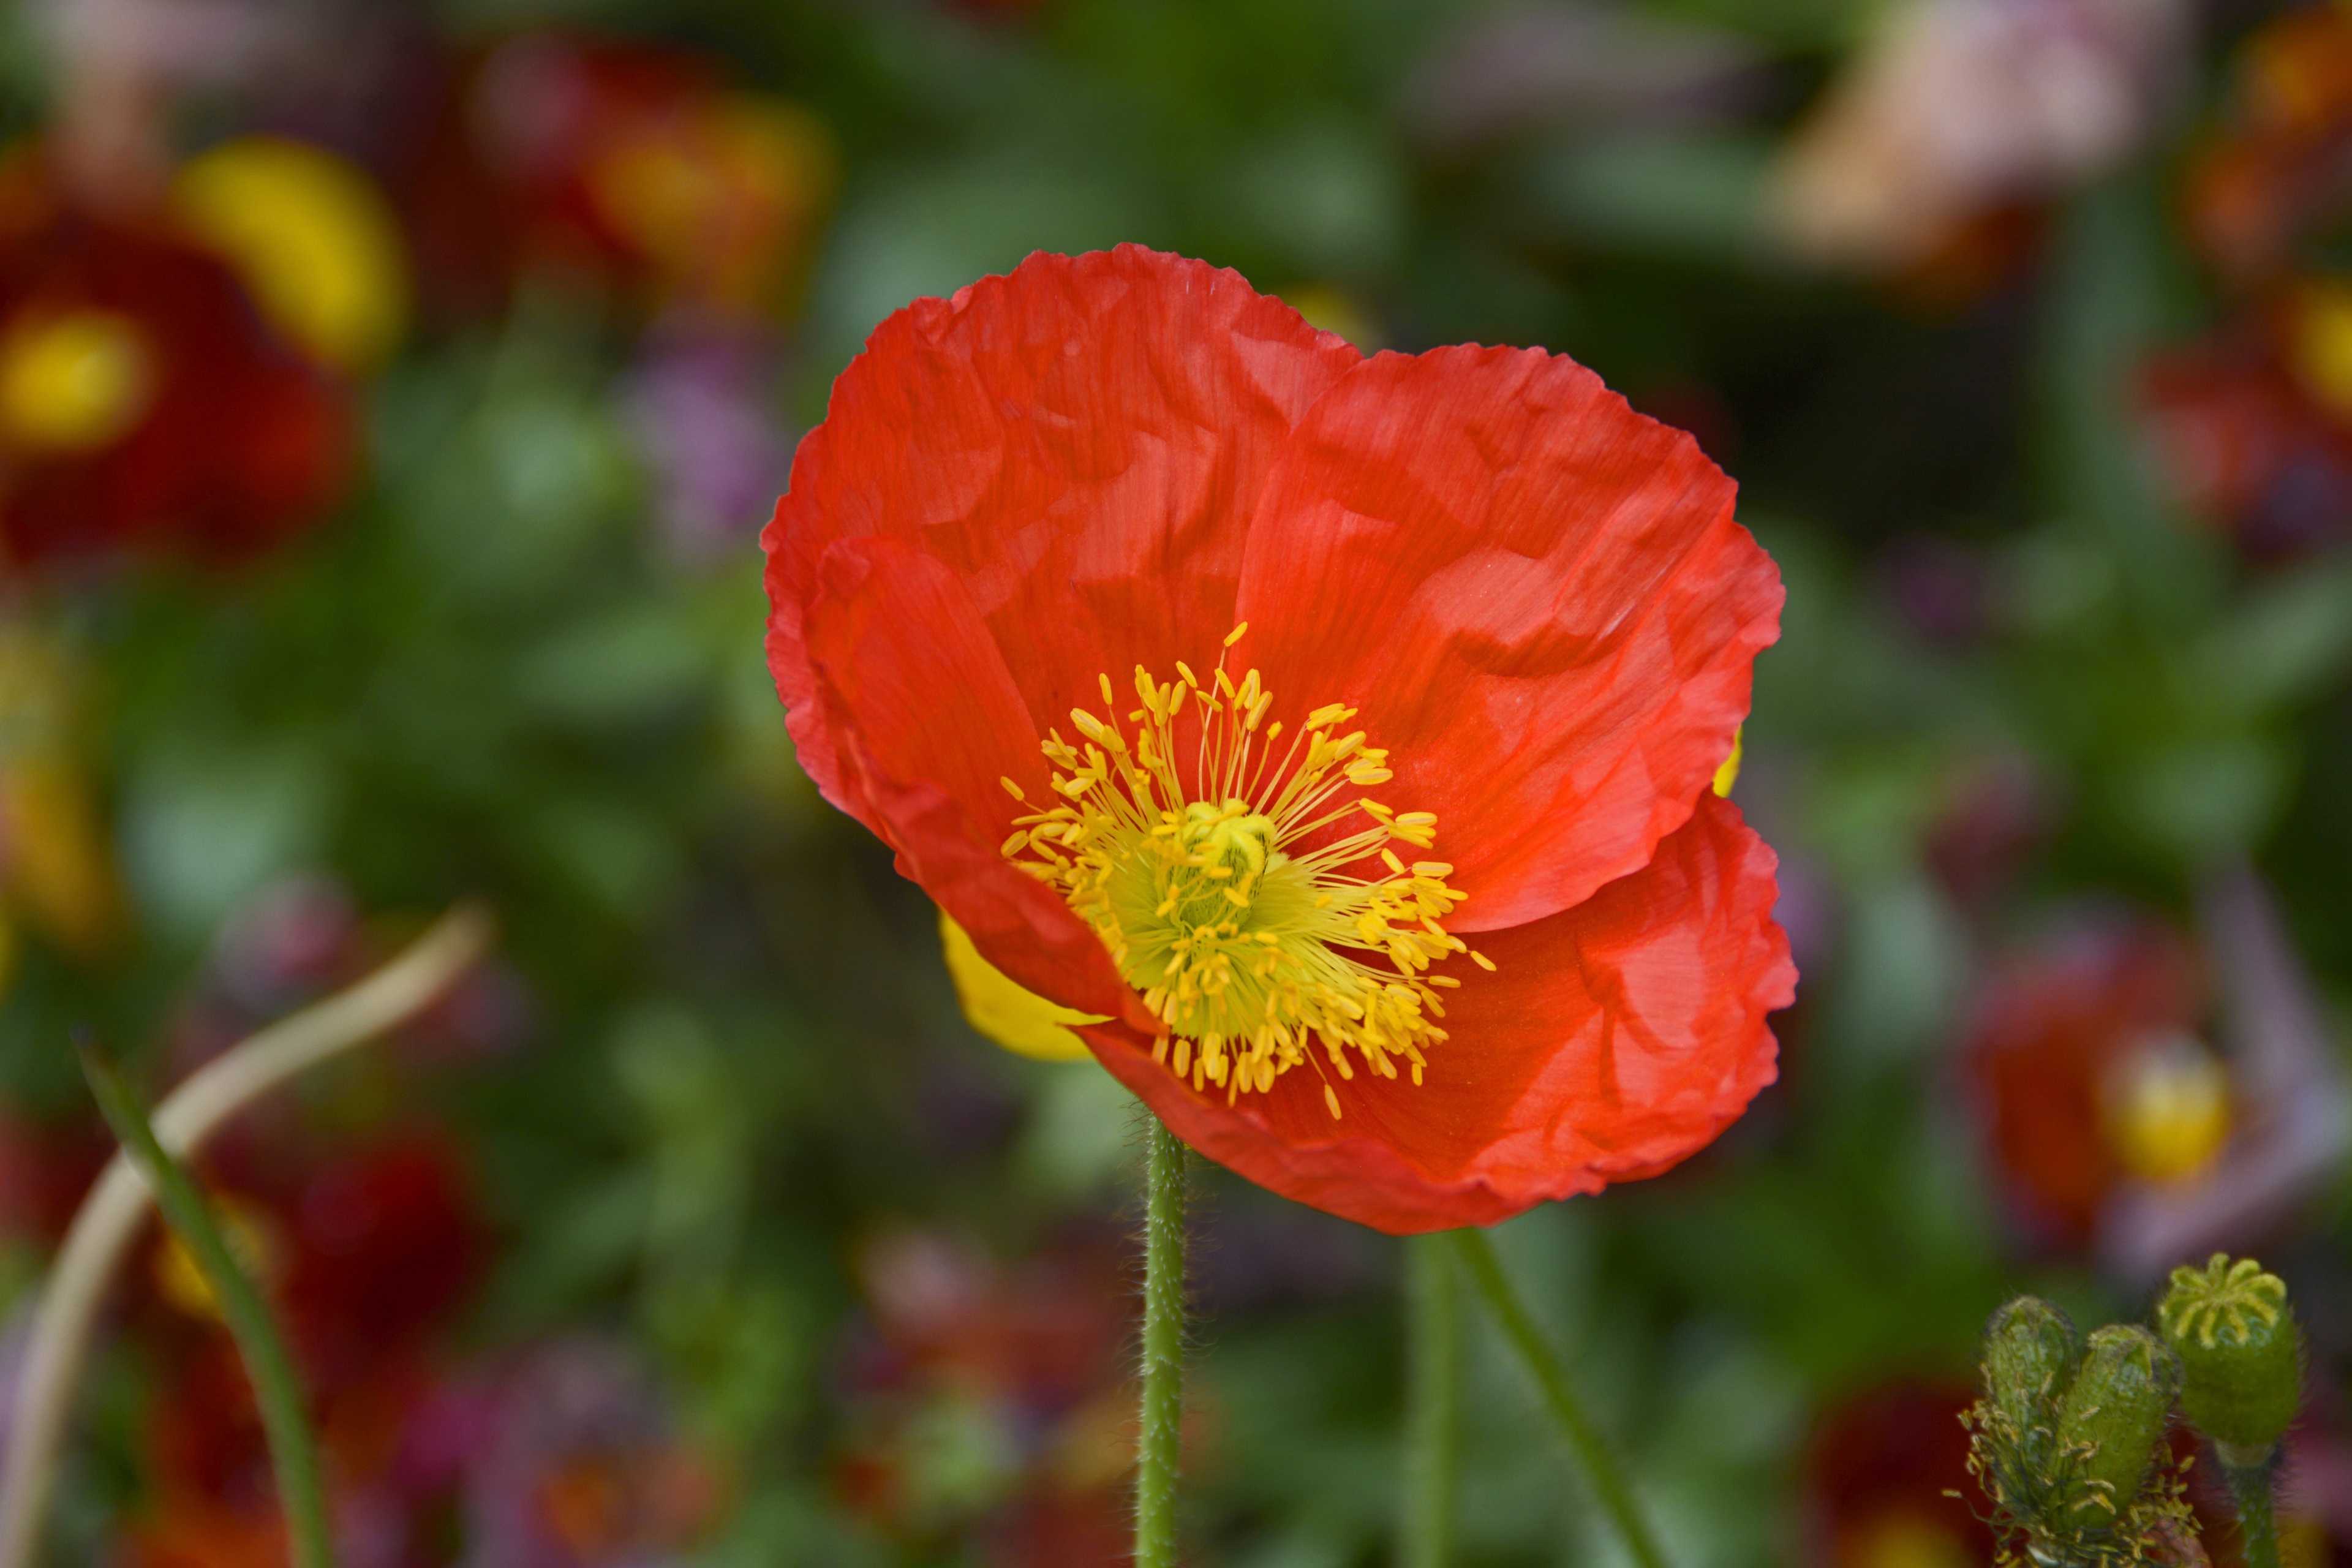
nature, plant, flower, petal, spring, red, color, colorful, close, flora, wildflower, flowers, cheerful, farbenpracht, klatschmohn, poppy flower, blossoms, poppy, poppies, coquelicot, macro photography, flowering plant, mohngewaechs, annual plant, land plant, poppy family